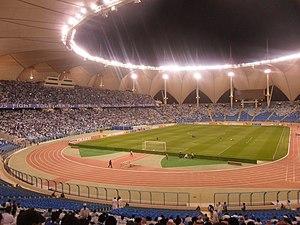
Le stade international du Roi-Fahd est un stade à usage multiple situé à Riyad en Arabie saoudite. Il est principalement utilisé pour les rencontres de football et les compétitions d'athlétisme. Le stade dispose d'une capacité de 67 000 places.
La Coupe du Golfe des nations de football 2014 est la 22ᵉ édition de la Coupe du Golfe des nations de football, compétition organisée par l'Association du Golfe de football et rassemblant les 7 équipes des pays arabes du golfe ainsi que l'équipe du Yémen.
La Coupe du monde de football des moins de 20 ans 1989 est la 7ᵉ édition de la Coupe du monde de football des moins de 20 ans. Elle est organisée par l'Arabie saoudite du 16 février au 3 mars 1989.